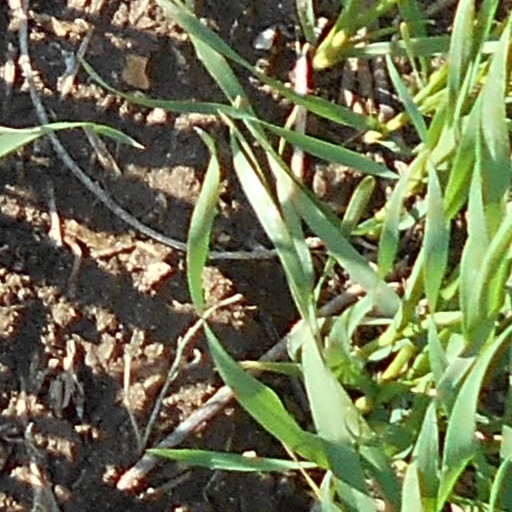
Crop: wheat